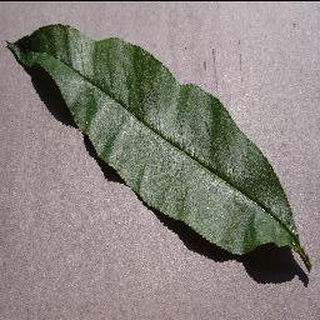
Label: healthy_peach